Ülo Lumiste

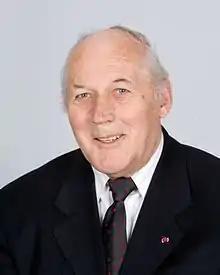
Ülo Lumiste

Ülo Lumiste (30 June 1929 Vändra – 20 November 2017) was an Estonian mathematician.